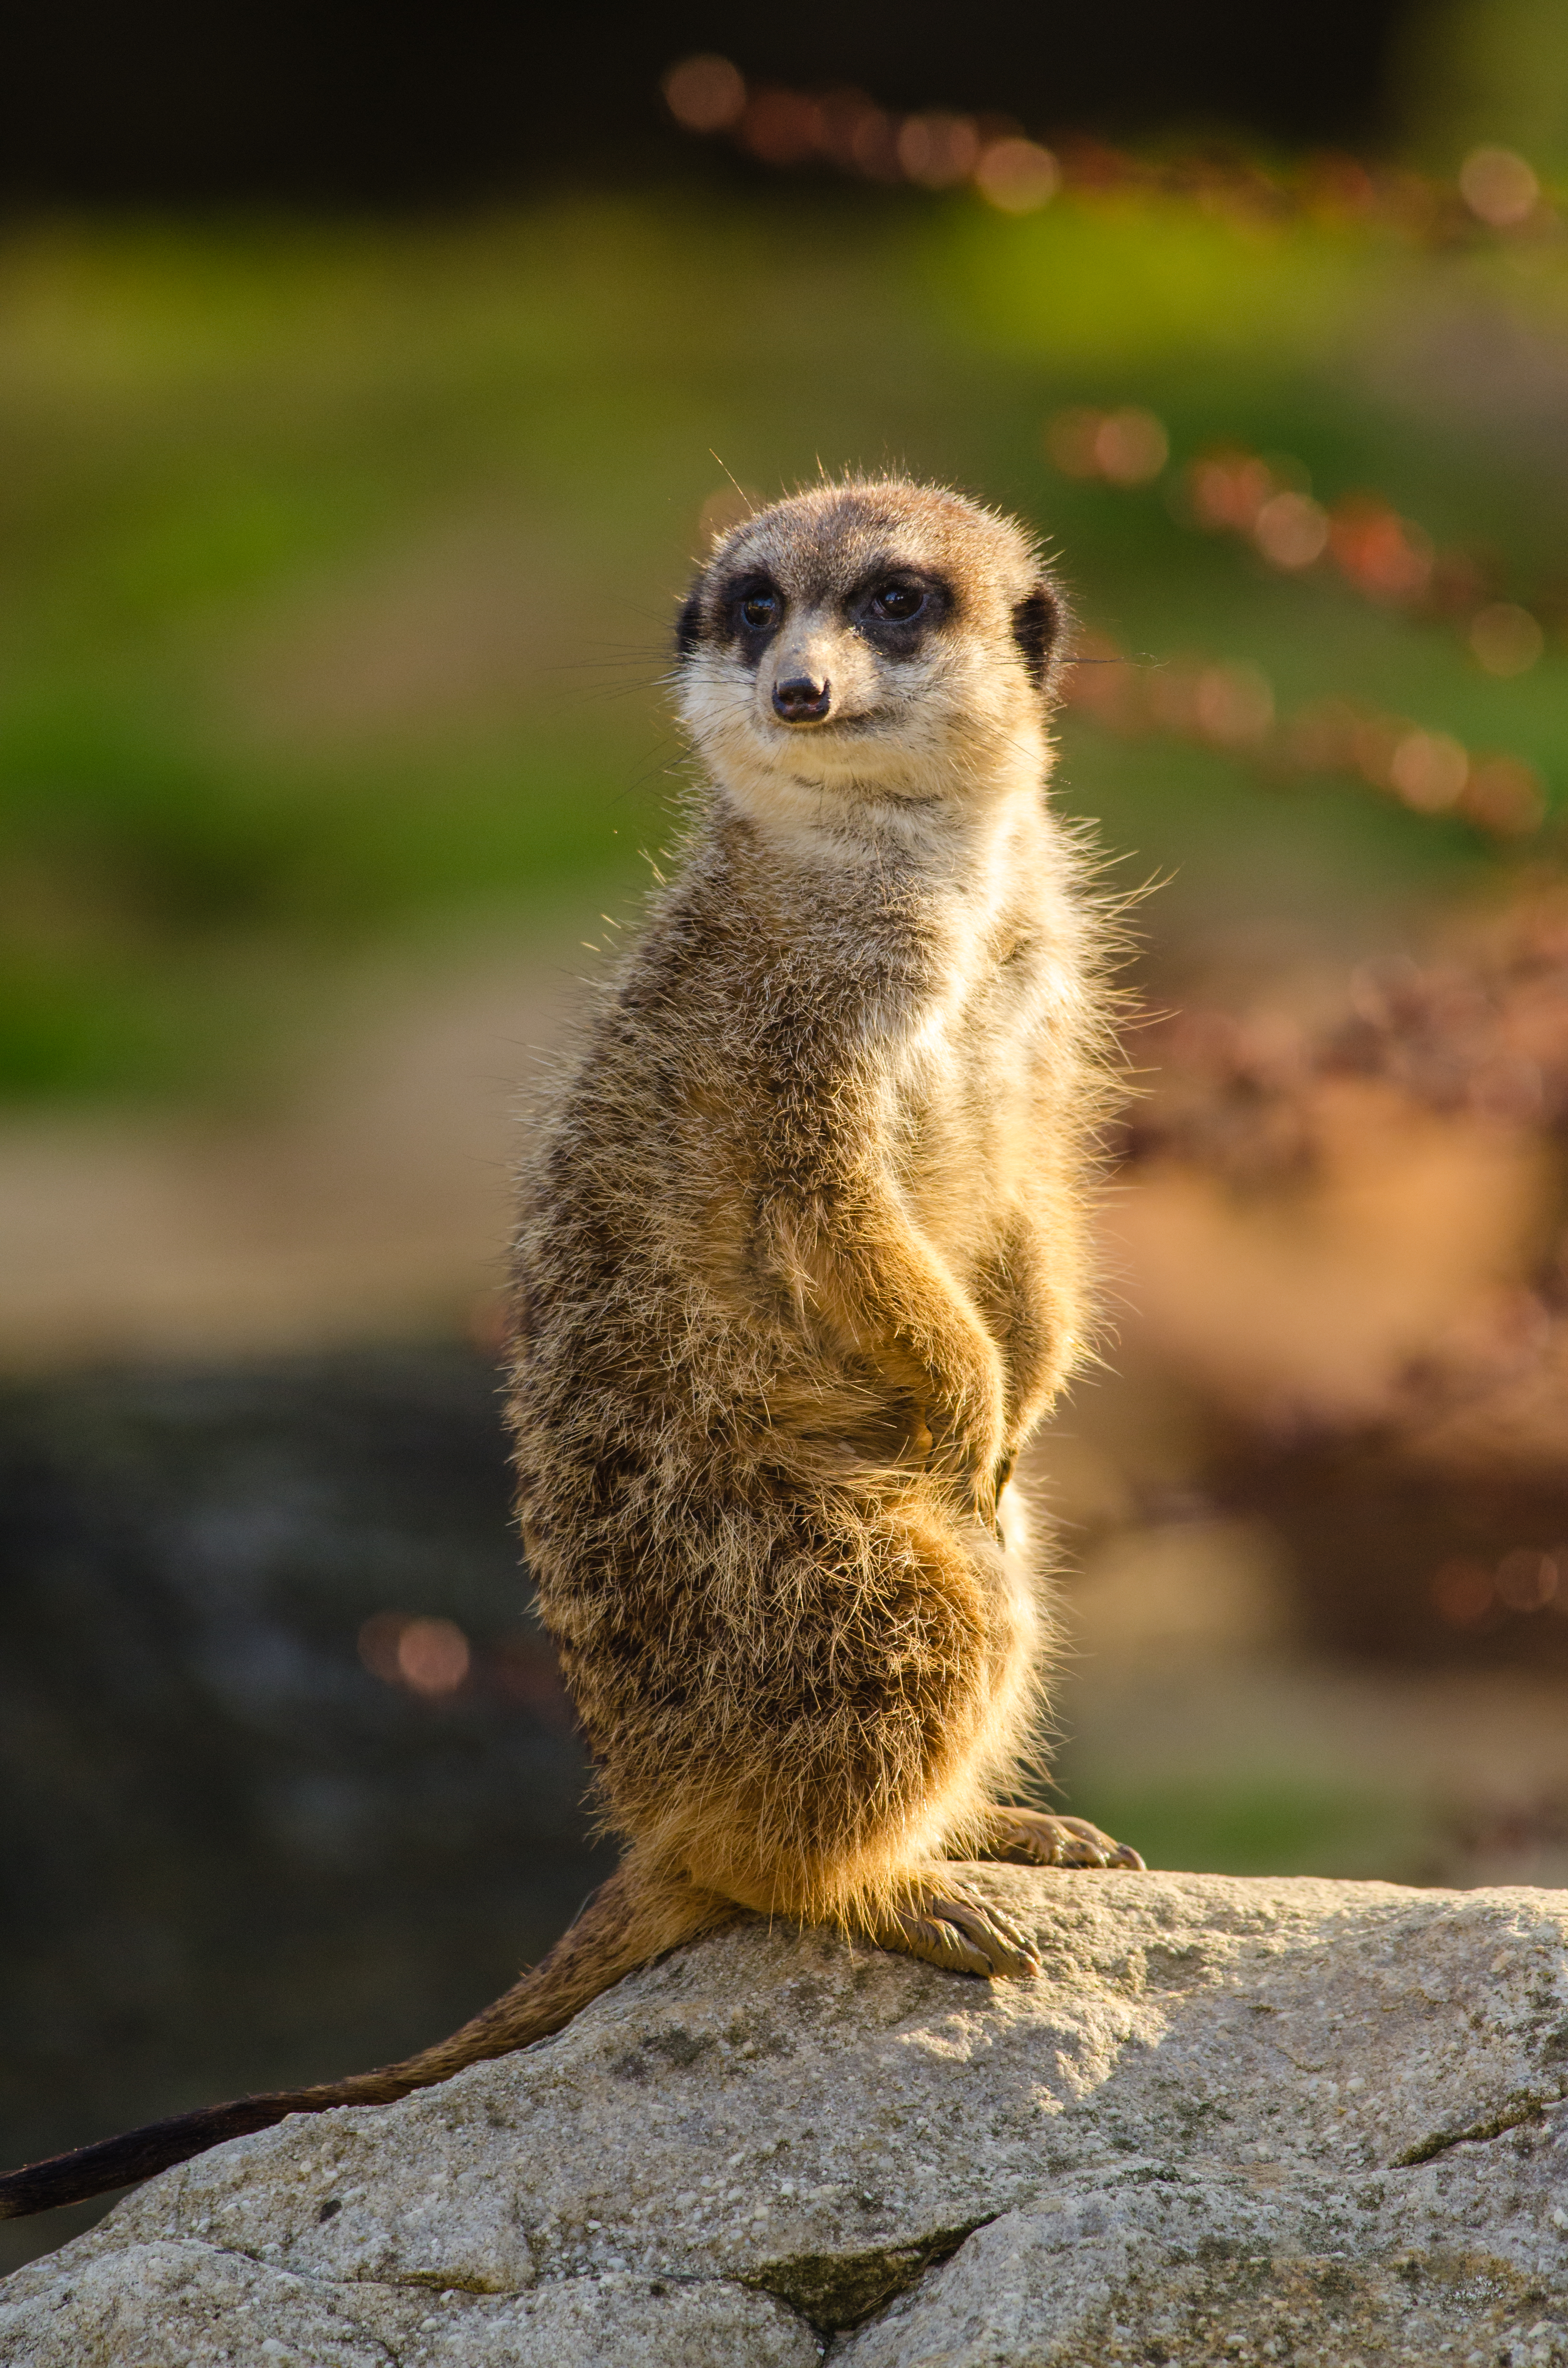
nature, bokeh, animal, cute, wildlife, zoo, mammal, nikon, fauna, whiskers, vertebrate, tier, adorable, d7000, niedlich, tierpark, meerkat, mongoose, marmot, erdm nnchen